Edmund Burns

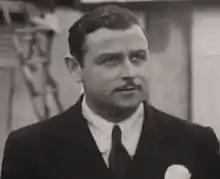
"The Shadow of the Eagle" (1932)

Edmund Burns (sometimes billed as Edward Burns; September 27, 1892 – April 2, 1980 ) was an American actor.